Tiffany and Company Building

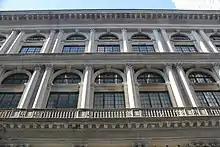
Two upper tiers

The second and third tiers are designed similarly with only minor differences. On both tiers, the windows are designed as double-height arches. The bays are separated by rounded Corinthian-style engaged columns, which are generally grouped in pairs (except the center three bays on 37th Street, which are separated by single columns). The second tier consists of the third and fourth stories. The third story contains rectangular double-hung windows, each divided into several panes. The windows at the third and fourth stories are separated by stone spandrel panels. The columns contain imposts at that level; these imposts support round arches that rise to keystones at the top of the fourth story. The spandrels above the corners of these arches are exposed, allowing the installation of rectangular windows on the fourth story. The exposed spandrels increased the amount of glass used in the windows behind them.